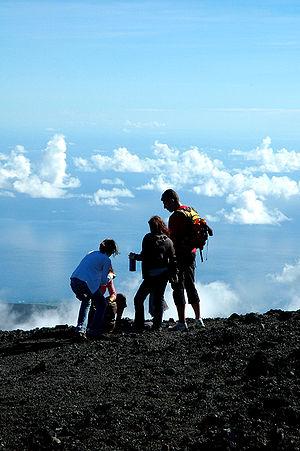
Le piton de la Fournaise, culminant à 2 632 mètres d'altitude, est le volcan actif de l'île de La Réunion. Il correspond au sommet et au flanc oriental du massif du Piton de la Fournaise, un volcan bouclier qui constitue 40 % de l'île dans sa partie sud-est.